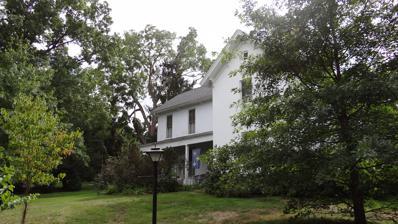
Building: D.I.B. Anderson Farm
Country: United States of America
Year built: 1866
Historic house in West Virginia, United States United States historic place D.I.B. Anderson Farm U.S. National Register of Historic Places D.I.B. Anderson Farmhouse, September 2012 Show map of West Virginia Show map of the United States Location 3333 Collins Ferry Rd., Morgantown, West Virginia Coordinates 39°39′36″N 79°58′27″W / 39.66000°N 79.97417°W / 39.66000; -79.97417 Area 14,067 acres (5,693 ha) Built 1866 Architectural style vernacular Italianate NRHP reference No. 94000213 Added to NRHP March 25, 1994 D.I.B. Anderson Farm , also known as the D.I.B. Anderson House and Chauncey M. Price House, is a historic home located in Morgantown , Monongalia County, West Virginia . It was built about 1866, and is a two-story, asymmetrical brick farmhouse in a vernacular Italianate style.  It features a one-story front porch and a second story " sleeping porch ."  Also on the property is a contributing ice house and summer kitchen building built of hand made bricks, and a cut sandstone well house . It was listed on the National Register of Historic Places in 1994. References